Guillermo Lasso

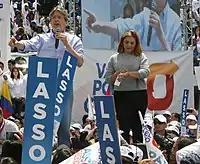
Lasso holding a 2017 campaign event

Following the Russian invasion of Ukraine in February 2022, Lasso said that Ecuador would support the position of the United Nations and the Organization of American States in condemning the invasion while labelling the invasion as "aggression", however, he said that Ecuador has no plans to suspend diplomatic relations with Russia. That same month, Lasso visited Beijing and met with President Xi Jinping where they discussed a trade deal set for the end of the year and renegotiated debt talks.